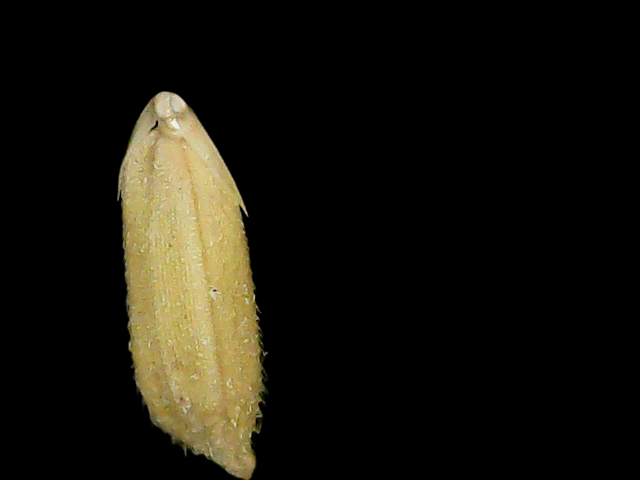
Rice variety: Binadhan17